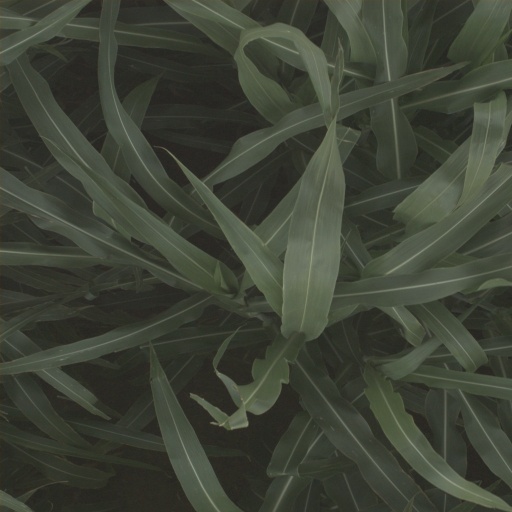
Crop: sorghum